German Air Sports Association

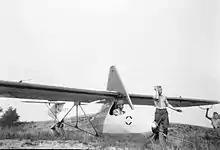
Schneider Grunau 9 training glider used for flight training by the DLV

Since the Treaty of Versailles officially forbade Germany from building fighter planes of any sort, the German Air Sports Association used gliders to train men still officially civilians for the future Luftwaffe. The first steps towards the Luftwaffe's formation were undertaken just months after Adolf Hitler came to power. Göring, a World War I ace with 22 victories and the holder of the "Orden Pour le Mérite", became National Kommissar for aviation with former director Erhard Milch as his deputy. On 25 March 1933 the German Air Sports Association absorbed all private and national organizations, whilst retaining its 'sports' title. In April 1933 the "Reichsluftfahrtministerium" (RLM – Reich Air Ministry) was established. The RLM was in charge of development and production of aircraft, and soon afterwards the test site or "Erprobungsstelle" at Rechlin became its testing ground, a military airfield that had been first established in August 1918. Göring's control over all aspects of aviation became absolute, with the exception of gliders and balloons over which Milch had control as deputy kommissar because Goring’s weight prevented him from flying in either.